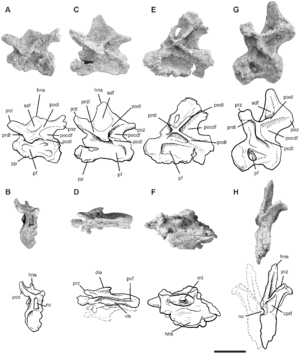
Leinkupal est un genre éteint d'assez grands dinosaures herbivores sauropodes de la famille des diplodocidés ayant vécu au Crétacé inférieur, il y a environ entre 142 et 133 Ma, en Argentine, où il a été découvert dans la formation géologique de Bajada Colorada, dans la province de Neuquén en 2010 et 2012.